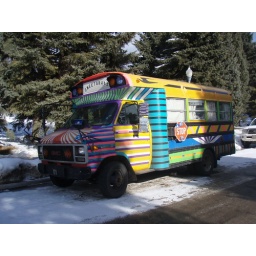
I saw this bus parked on the street in Aspen.